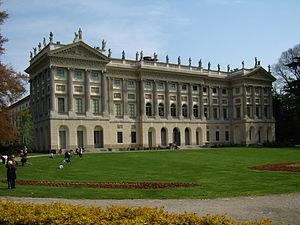
L’architecture néoclassique en Italie est, dans la péninsule comme dans tous les pays occidentaux, la phase de l'histoire de l'architecture qui, après l'époque du baroque et du rococo, s'est orientée vers l'âge classique de la Grèce et de la Rome antiques en reprenant les idéaux et les apparences formelles. Influencée par l'attrait pour la mythologie qui régnait à l'époque où le Grand Tour marquait la formation de générations entières de nouveaux artistes et de toute une classe sociale, de l'aristocratie à la haute bourgeoisie, elle s'est développée dans la seconde moitié du XVIIIᵉ siècle. Le phénomène s'est prolongé jusqu'au XIXᵉ siècle et il est bien difficile d'arrêter des dates précises : le néo-classicisme se fond en effet avec l'éclectisme, ou bien continue à s'affirmer parallèlement à celui-ci, finissant par laisser des témoignages dans l'architecture contemporaine.
La Galerie d'art moderne de Milan est un musée d'art moderne dont les collections sont hébergées dans la Villa Reale situé au 16, via Palestro à Milan.
La villa royale de Milan, aujourd'hui villa comunale, connue aussi comme villa Belgioioso ou villa Bonaparte, est une villa italienne de style néoclassique construite entre 1790 et 1796 par l’architecte Leopoldo Pollack.